SR Z class

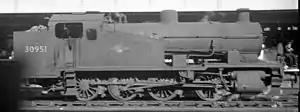
BR Z class 30951 at Exeter Central, 1960

The SR Z class was an 0-8-0T 3-cylinder tank engine designed by Richard Maunsell and intended for heavy shunting on the Southern Railway, the first eight entering into service in 1929. It was a successful design and would have been built in greater numbers, but an order for a further ten was cancelled in 1930 due to the reduction in freight traffic as a result of the Great Depression.